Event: Hurricane Matthew
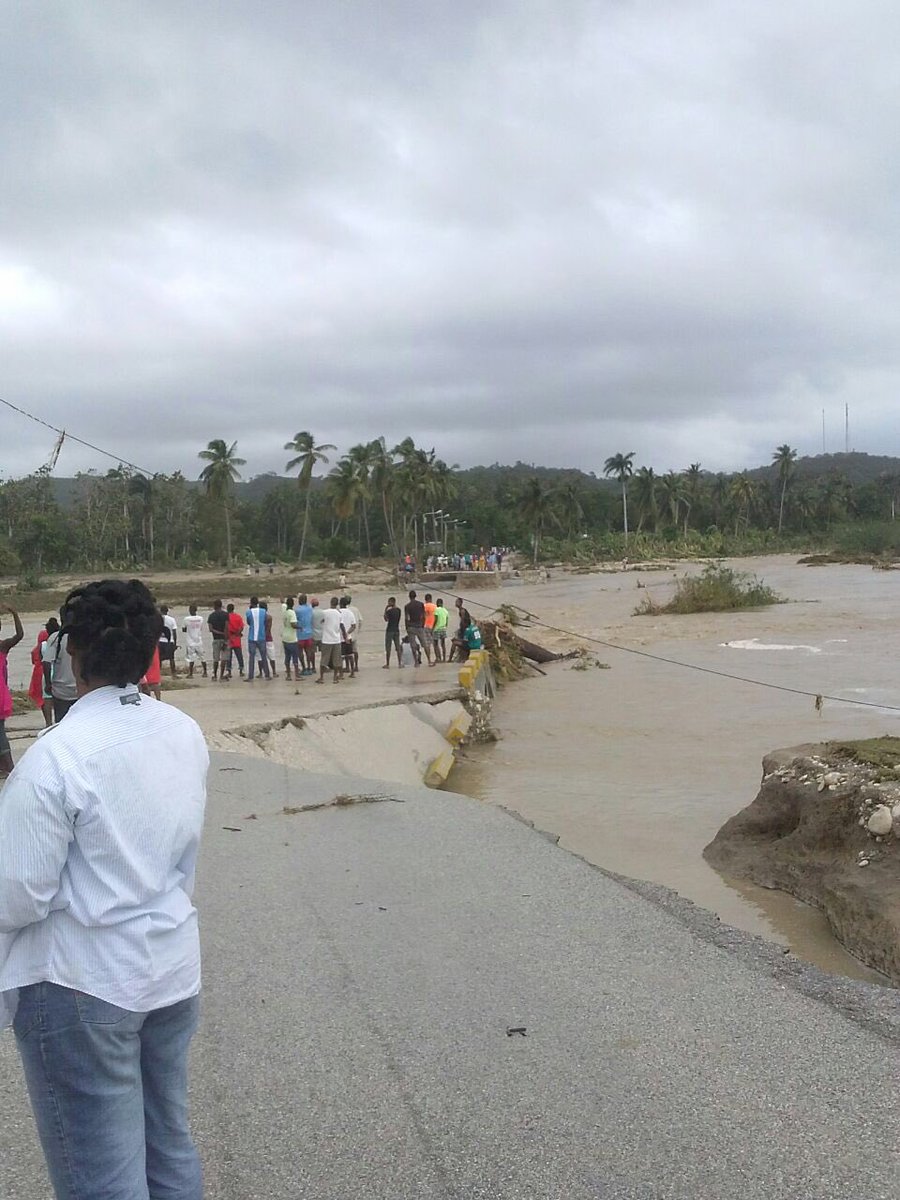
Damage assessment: damage